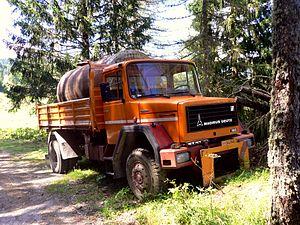
Magirus-Deutz est un constructeur de camions, véhicules incendie et d'autobus allemand englobé dans le groupe IVECO le 1ᵉʳ janvier 1975.